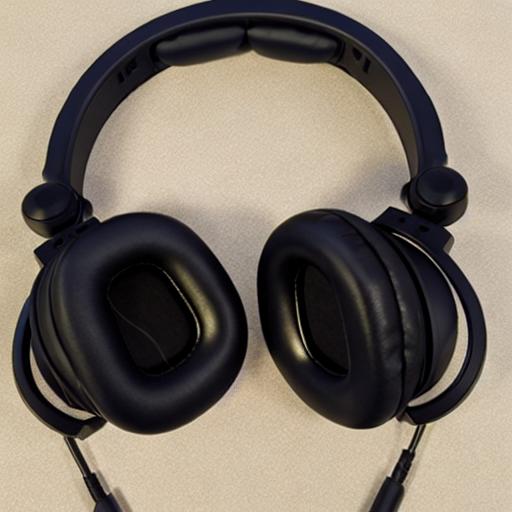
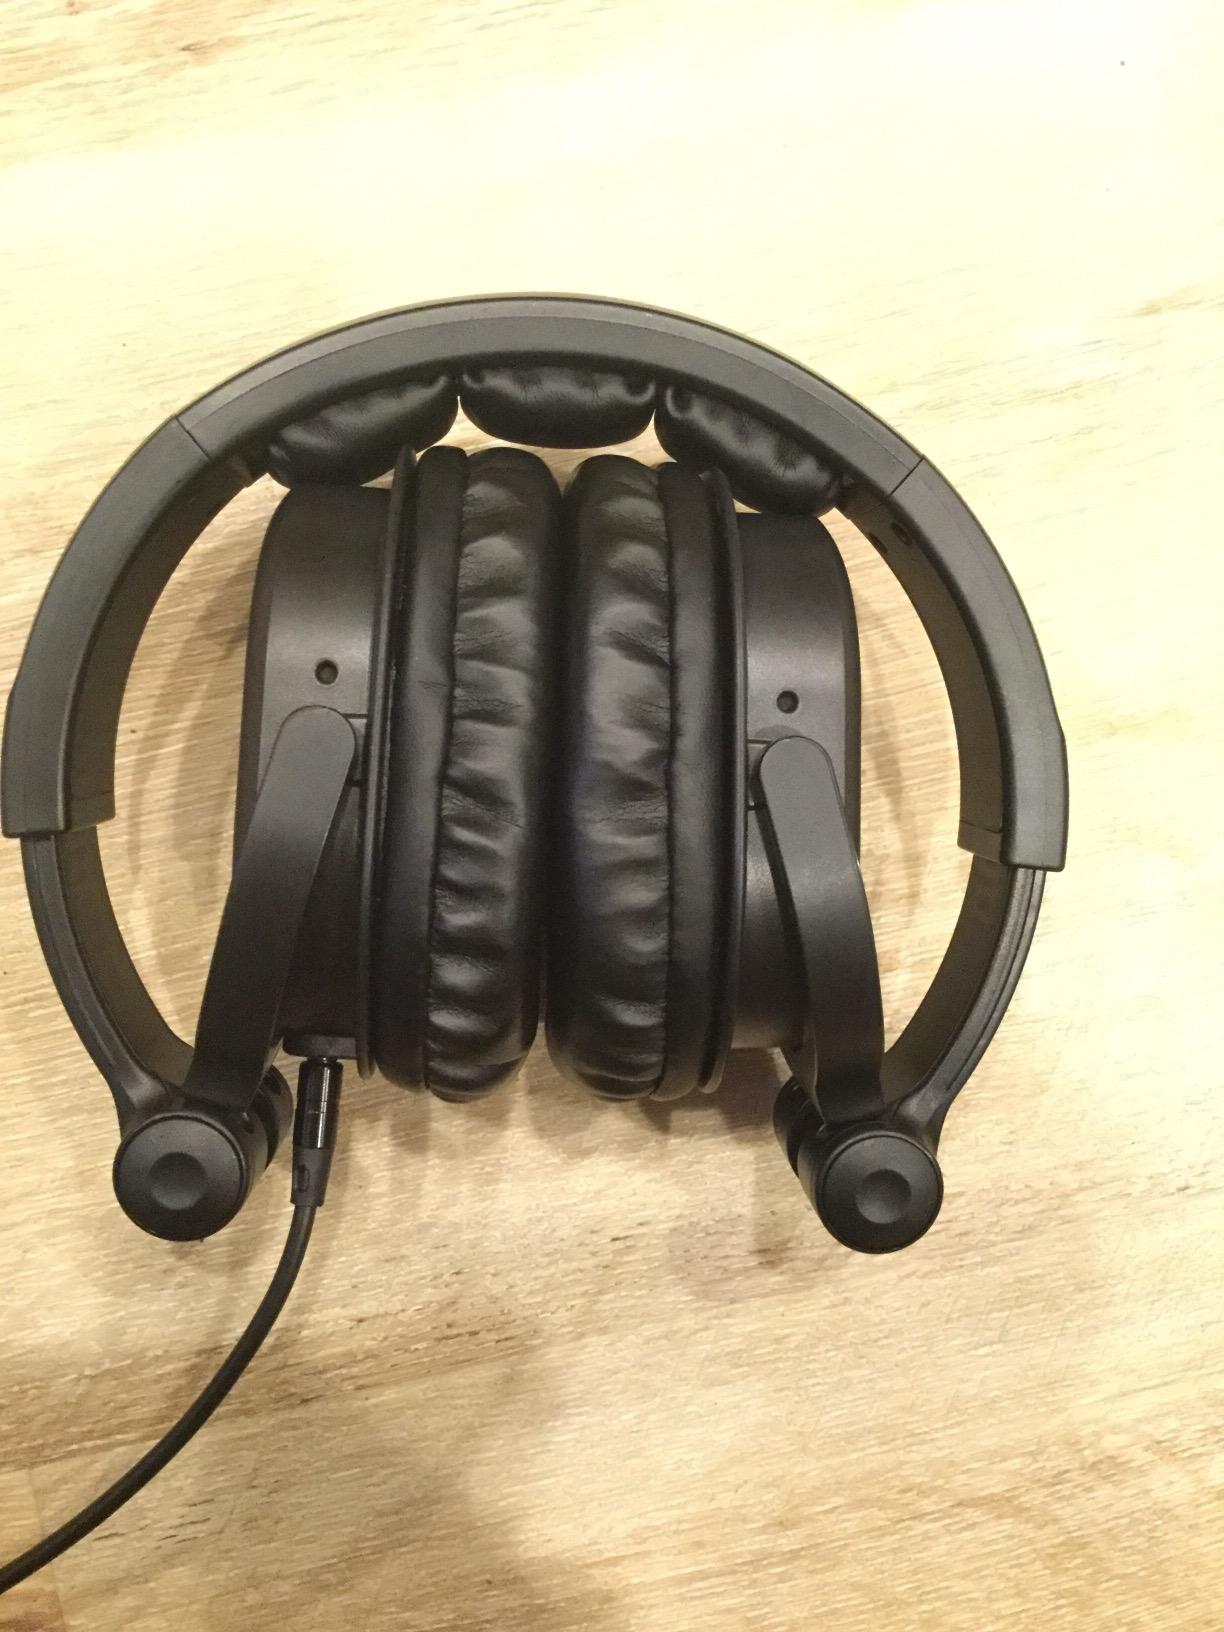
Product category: headphones
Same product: no